Ballymacarrett railway station

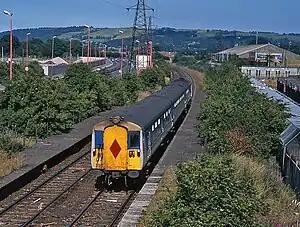
NIR Class 80 train passing the site of Ballymacarrett station in 2000.

Ballymacarrett railway station (also known as Ballymacarrett halt) was a railway halt that served the townland of Ballymacarrett in east Belfast.